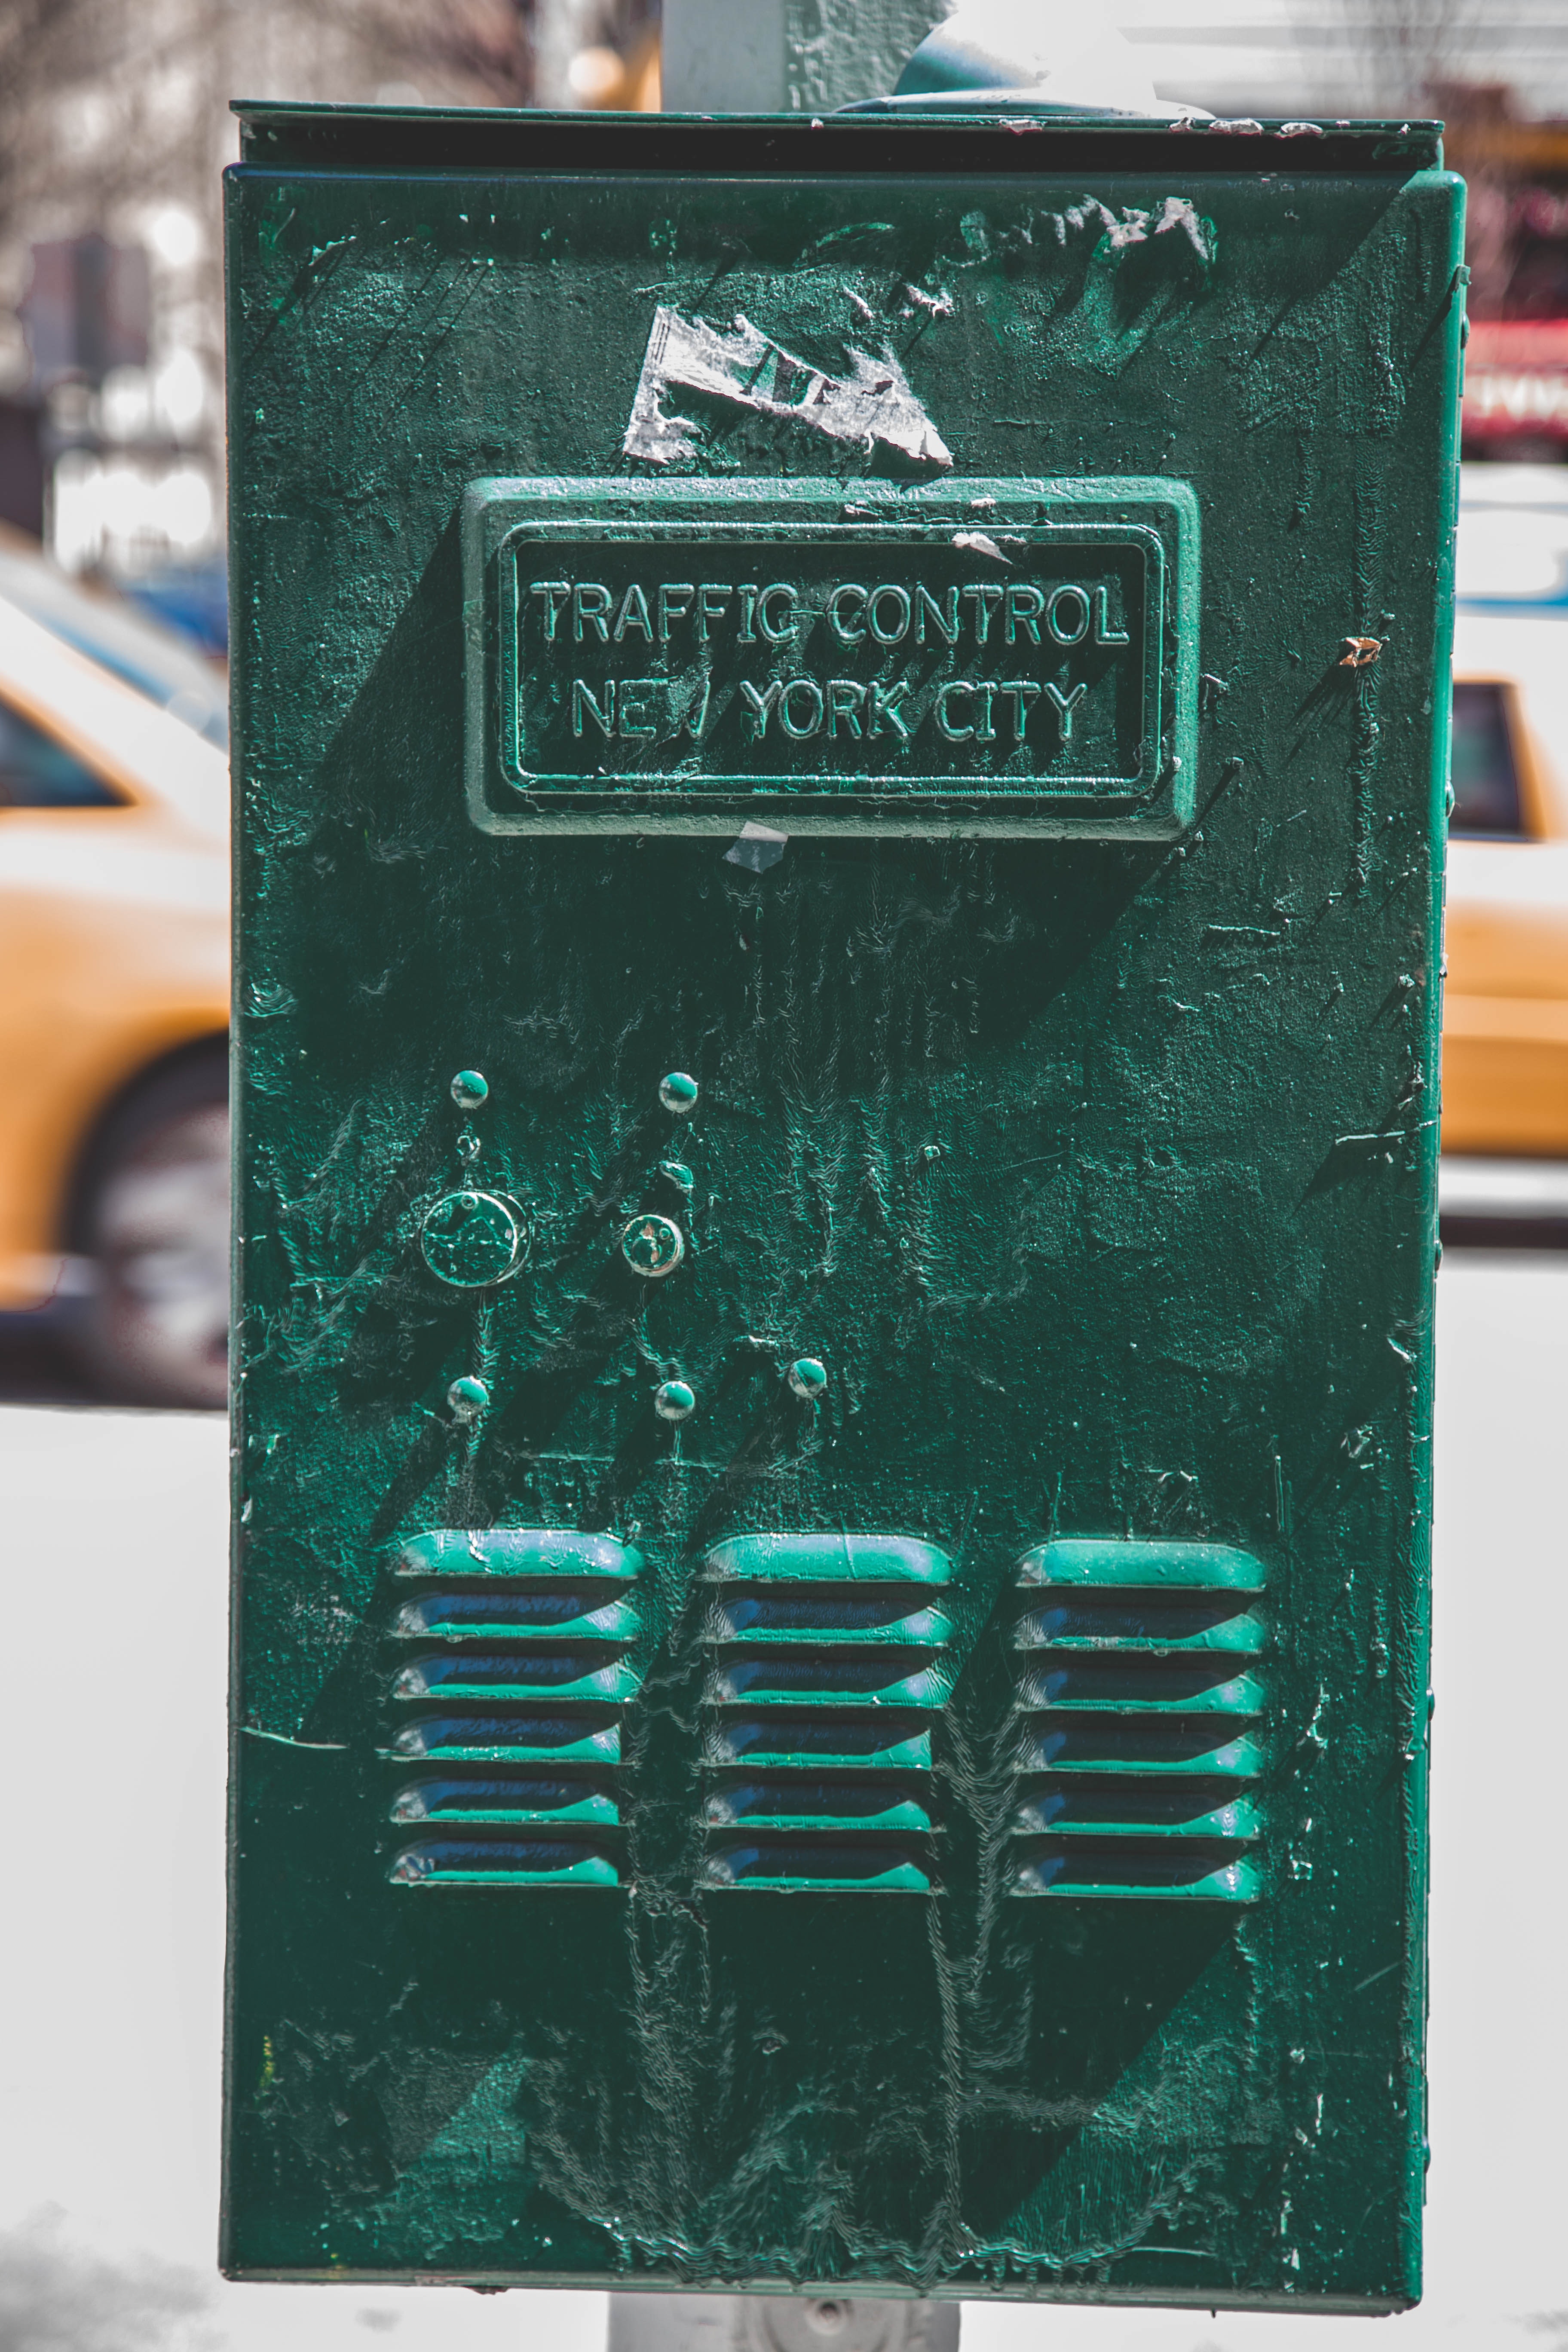
green, font